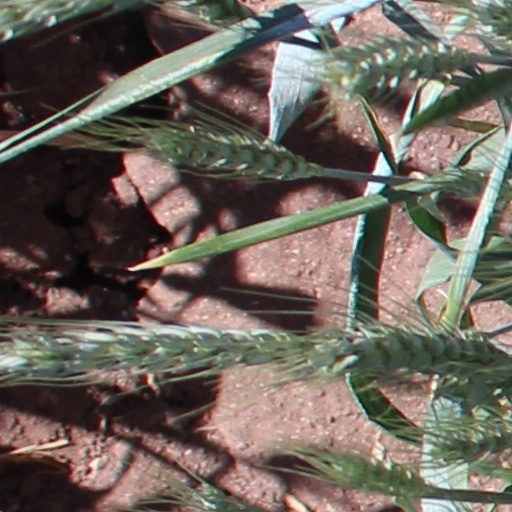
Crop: wheat